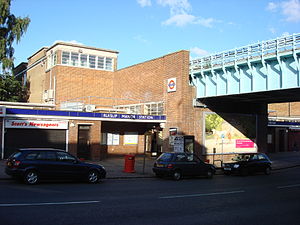
Piccadilly line / Stationer / Uxbridge-gren
Piccadilly line er en London Underground-bane, farvet mørkeblå på netværkskortet. Den er den fjerde travleste bane i Underground-netværket set på årligt passagertal med 210.000.000. Den er primært en dybtliggende bane, der løber fra Nord- til Vestlondon via Zone 1, med et antal overjordiske strækninger, primært i de vestlige dele. Af de 53 stationer, som betjenes, er 25 underjordiske. Den er systemets næstlængste bane, kun overgået af Central line. Den betjener mange af Londons største turistattraktioner, inkl. Harrods, Hyde Park, Buckingham Palace, Piccadilly Circus, Leicester Square og Covent Garden, så vel som Englands største lufthavn, Heathrow.